Sheng Wang

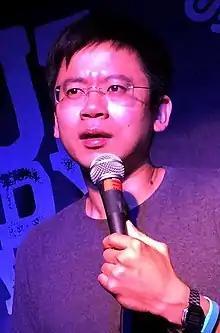
Wang in 2014

Wang was a featured performer in 2007 at Montreal Comedy Festival. On January 28, 2011, "Comedy Central Presents" aired his first thirty-minute special broadcast on national television. In January 2011, he won top honors at NBC Universal's Seventh Annual "Stand Up for Diversity" comedy search, including a one-year talent holding deal with that studio. Wang also appeared on Comedy Central's "John Oliver's New York Stand-Up Show" in 2012.